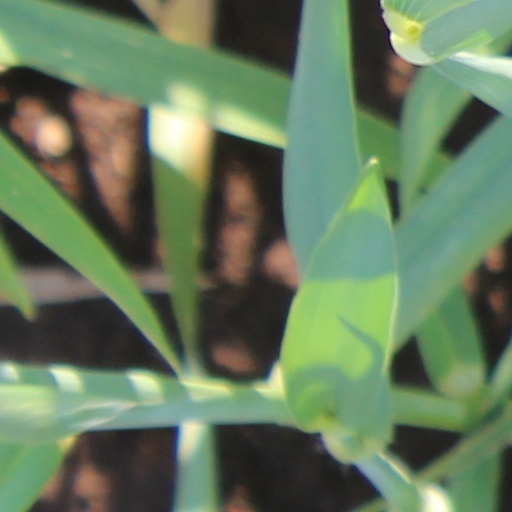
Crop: wheat